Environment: real
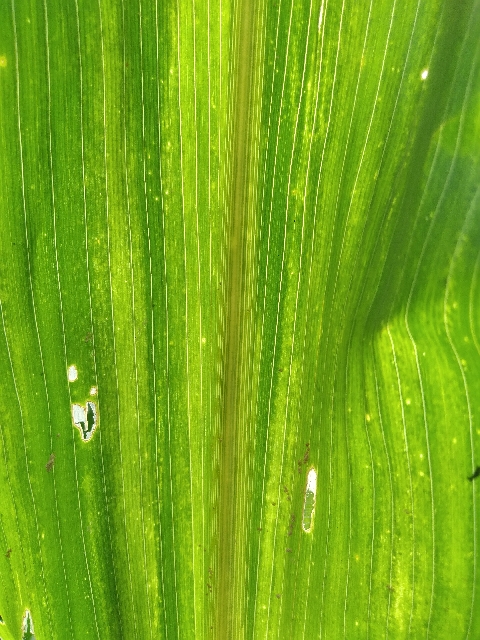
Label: lethal_necrosis